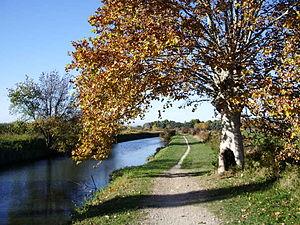
grand platane
Le canal de Lunel est une voie d'eau, classée non navigable depuis 1937, qui débute au sud de Lunel et rejoint le canal du Rhône à Sète sur une longueur de 10,4 km.